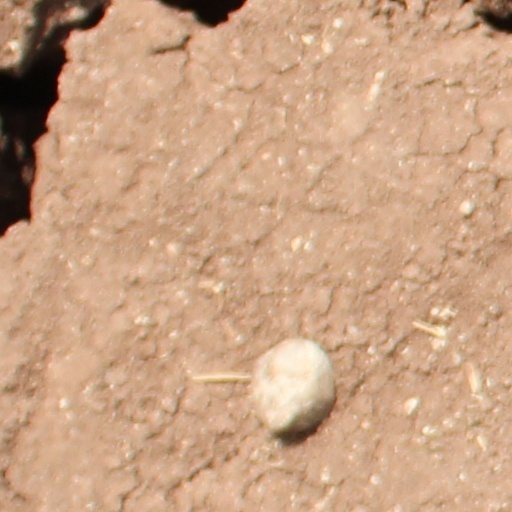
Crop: wheat